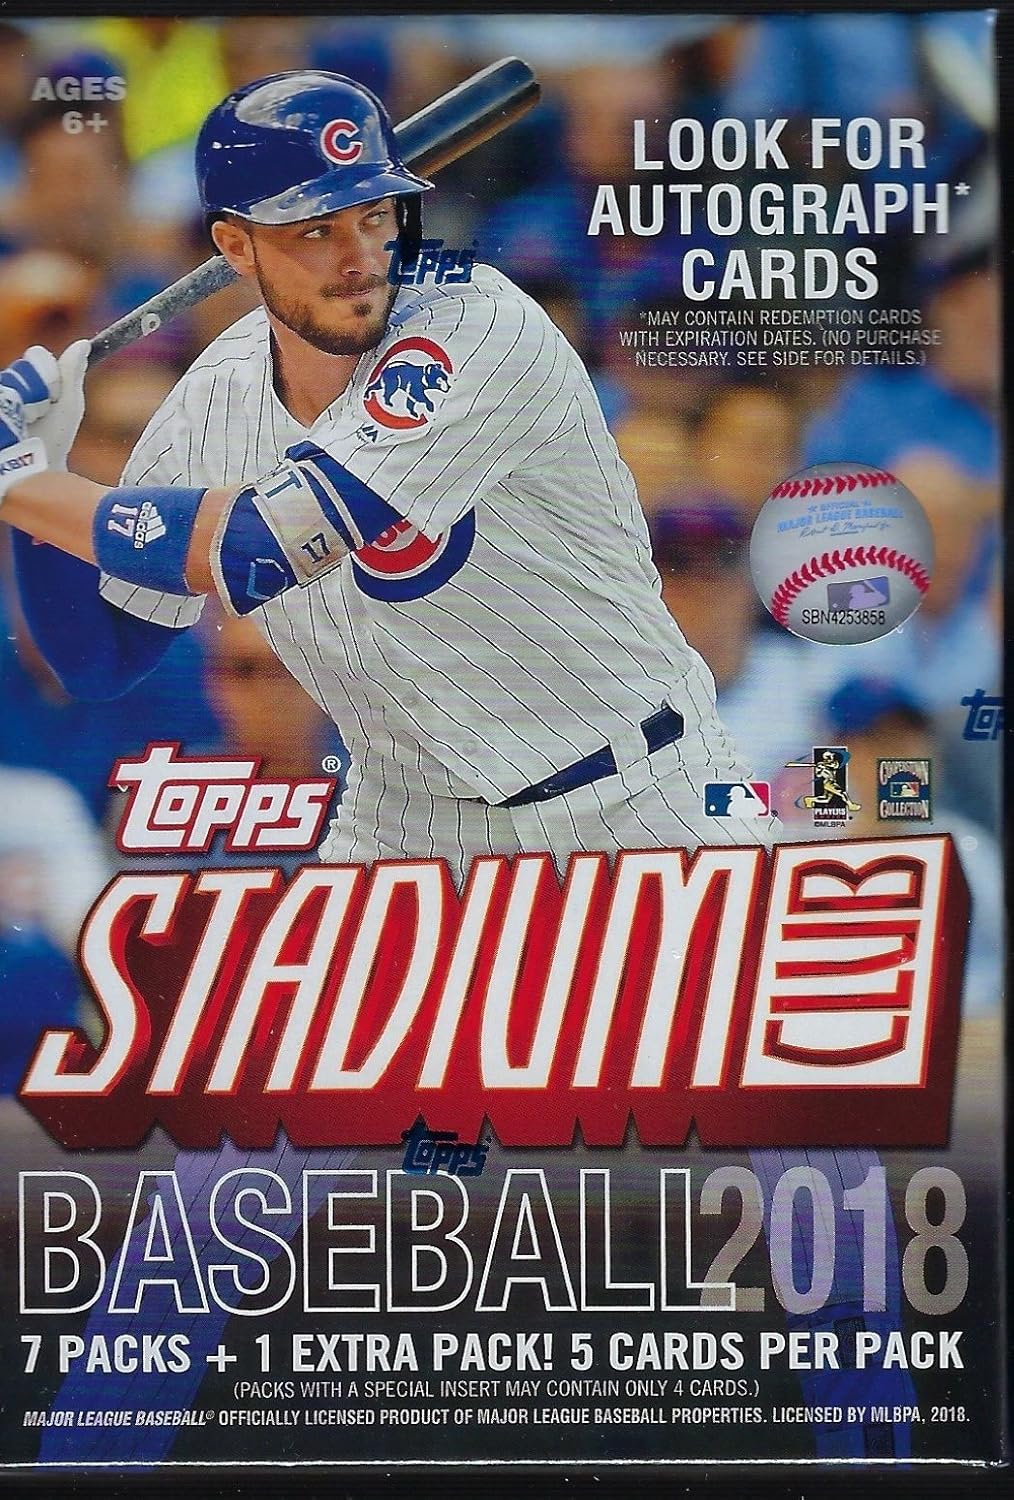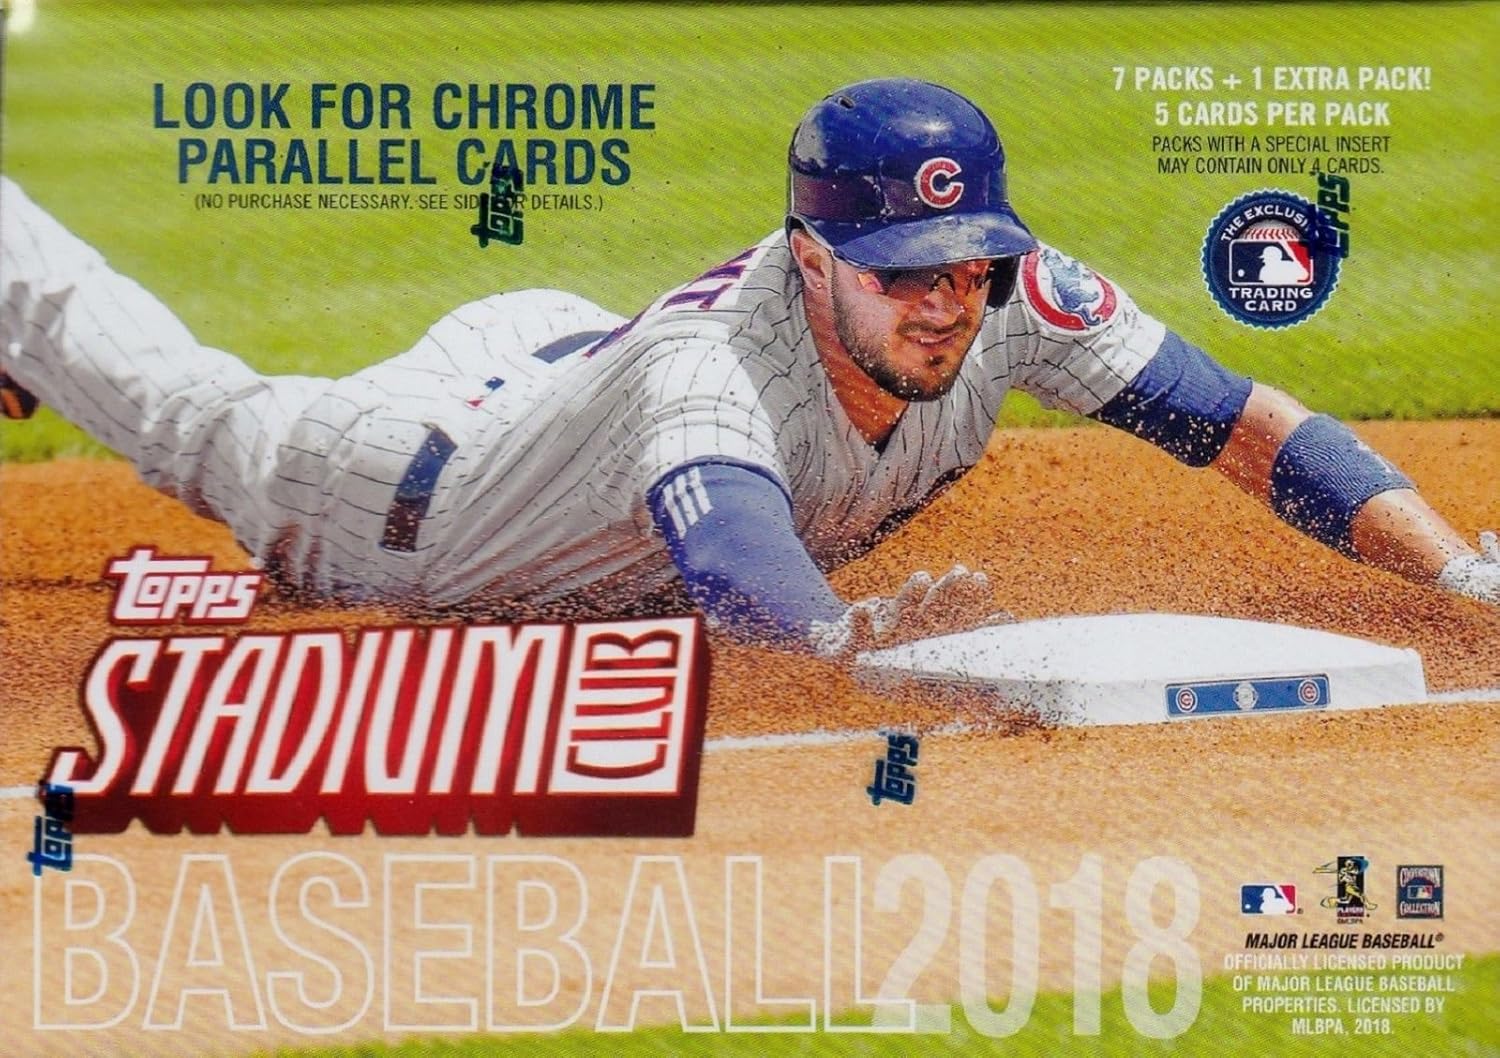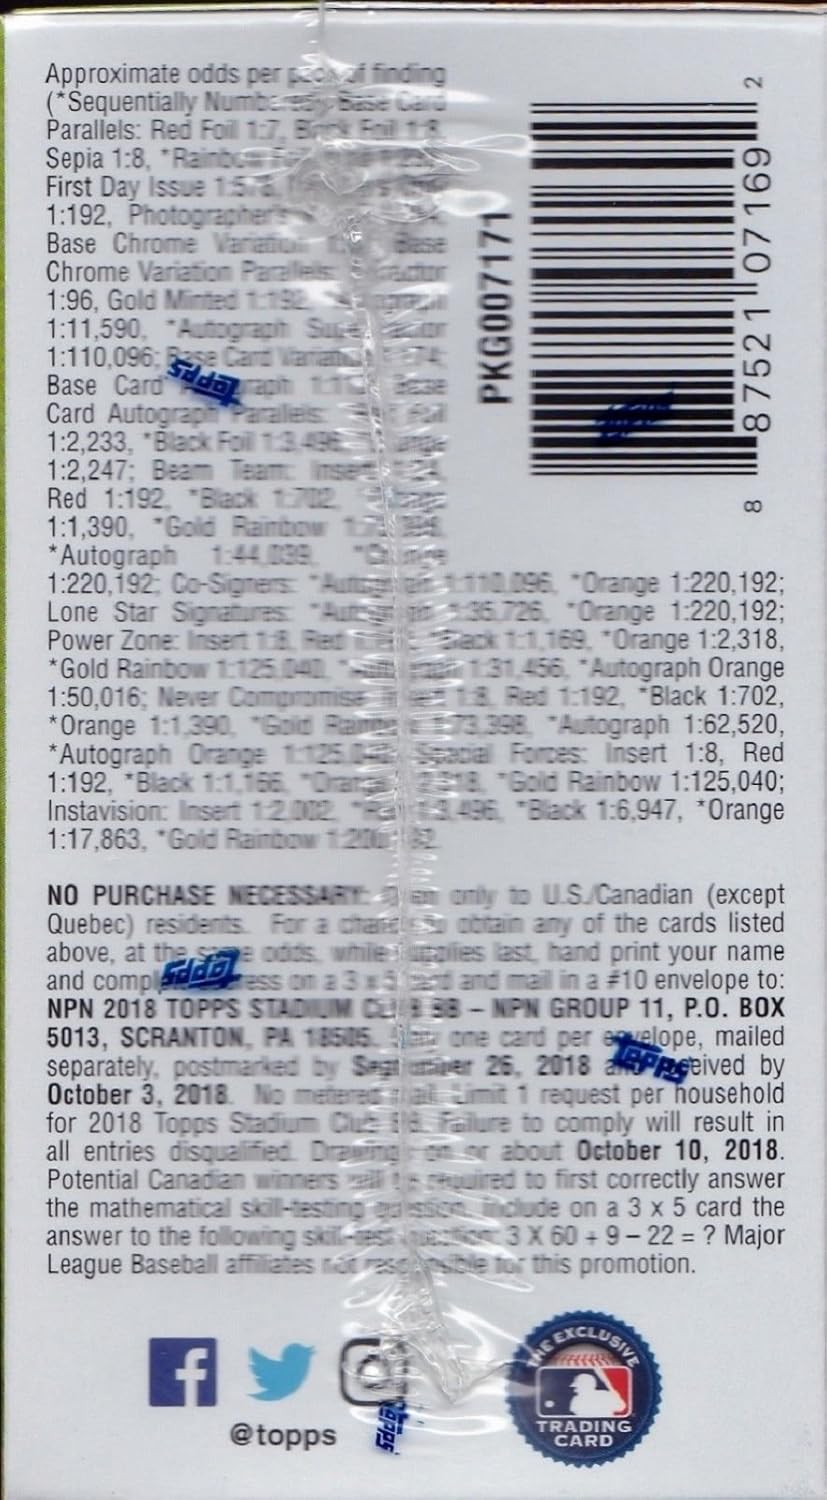
2018 Topps STADIUM CLUB Baseball Series Unopened Blaster Box with Chance for Chrome Parallels and Autographed Cards and Shohei Otani Rookie Cards Plus
Category: Collectibles & Fine Art
This is a BRAND NEW 2018 Topps STADIUM CLUB MLB Baseball Series Factory Sealed Unopened Retail Blaster Box with 8 Packs of 5 Cards, a total of 40 cards per box! Each box will contain one limited Chrome parallel card and one limited Beam Team insert card, both promise to be among the most sought after cards this year! Chance at a ton of other insert and parallel cards including Black Foil, Sepia (Retail Exclusive!), Red Foil, Rainbow Foilboard, First Day Issue (Limited to only 10 made!), Members Only, Photographer's Proof, Chrome Refractors, Chrome Gold Minted, Chrome Autograph - select subjects numbered to 10 or less!!, Chrome Autograph SuperFractor - select subjects numbered 1 of 1!!, Beam Team, Never Compromise, Power Zone, Special Forces, Instavision, Autographed Cards with parallels including Red Foil - Numbered to 50, Black Foil - Numbered to 25 and the Retail Exclusive Orange Foil Parallel - Numbered to 5 made and MUCH more!! Who will you get in your blaster box??
Features: This is a BRAND NEW 2018 Topps STADIUM CLUB MLB Baseball Series Factory Sealed Unopened Retail Blaster Box with 8 Packs of 5 Cards, a total of 40 cards per box! | Each box will contain one limited Chrome parallel card and one limited Beam Team insert card, both promise to be among the most sought after cards this year! | Chance at a ton of other insert and parallel cards including Black Foil, Sepia (Retail Exclusive!), Red Foil, Rainbow Foilboard, First Day Issue (Limited to only 10 made!), Members Only, Photographer's Proof, Chrome Refractors, Chrome Gold Minted, Chrome Autograph - select subjects numbered to 10 or less!!, Chrome Autograph SuperFractor - select subjects numbered 1 of 1!!, Beam Team, Never Compromise, Power Zone, Special Forces, Instavision, Autographed Cards with parallels including Red Foil - | Please Note: As described this is a brand new, factory sealed box in original Topps packaging. Sports Collectible Trading Cards have to be listed as Collectible Like New on Amazon, many buyers ask us about this detail so we wanted to clarify it for you.